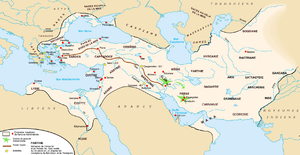
Persiske kongevej
Persiske kongevej indtegnet på et kort
Den persiske kongevej var i antikken en landevej, som den persiske kong Dareios I lod opføre i det 5. århundrede f.Kr.. Dareios lod vejen bygge for at muliggøre effektiv kommunikation gennem hele hans udstrakte imperium fra Susa til Sardes. Kurererne kunne tilbagelægge de 2.700 km på syv dage. Den græske historiker Herodot skrev: "Der er ikke noget i verden, der bevæger sig hurtigere end disse persiske kurerer." Herodots lovprisning af disse budbringere – "Hverken sne, regn, hede eller nattens mørke forhindrer dem i at nå det mål, der er blevet sat for dem, med allerstørste fart" – har inspireret til det uofficielle motto for moderne postvæsener.